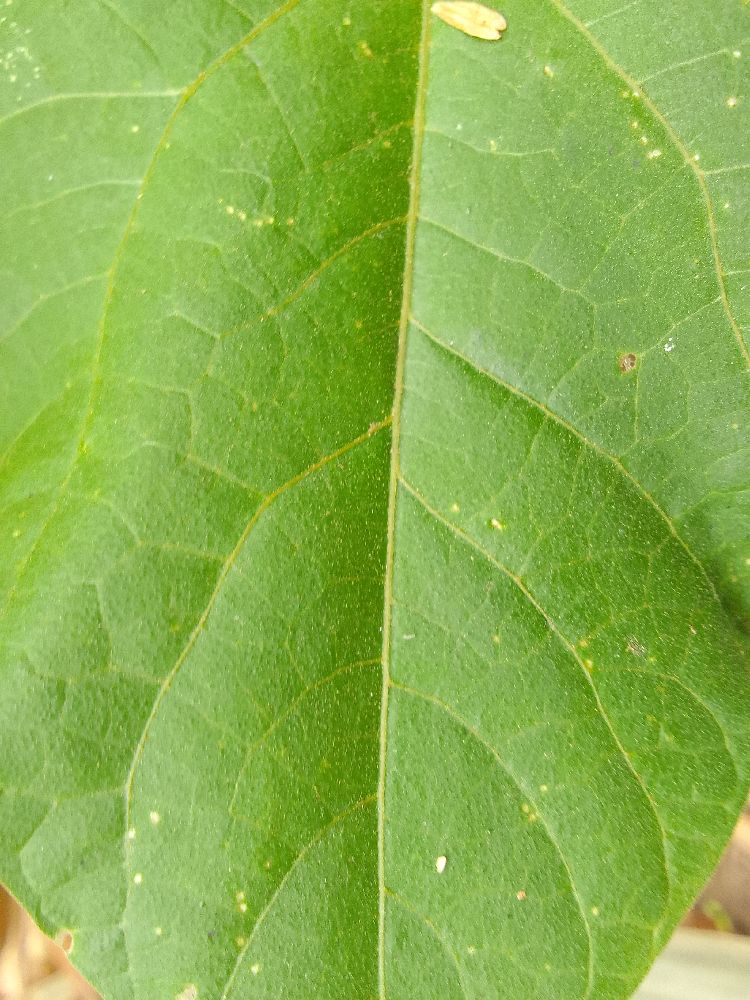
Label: healthy